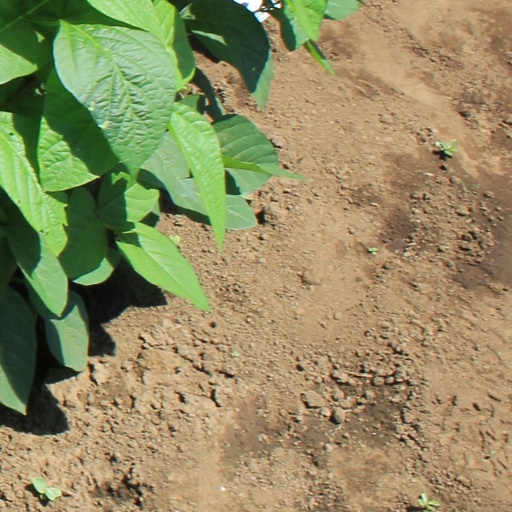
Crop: soybean